Eunice Harper Higgins

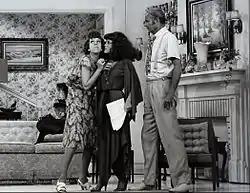
Eunice, her husband Ed (Harvey Korman), and an acting teacher (Madeline Kahn)

Eunice and her family are from Raytown, Missouri. Eunice's birthday is December 19 which makes her a Sagittarius. Her mother is Thelma Harper, whom she sometimes refers to as "Old Lady." Eunice eloped with a hardware store owner named Ed Higgins after he impregnated her. Eunice and Ed had two sons, Bubba (who later moved in with Thelma during the run of "Mama's Family") and Billy Joe. Her older sister is Ellen Harper and she has at least one brother, depending on the installment (Vinton Harper in "Mama's Family"; Larry, Phillip, and Jack in the original sketches.)